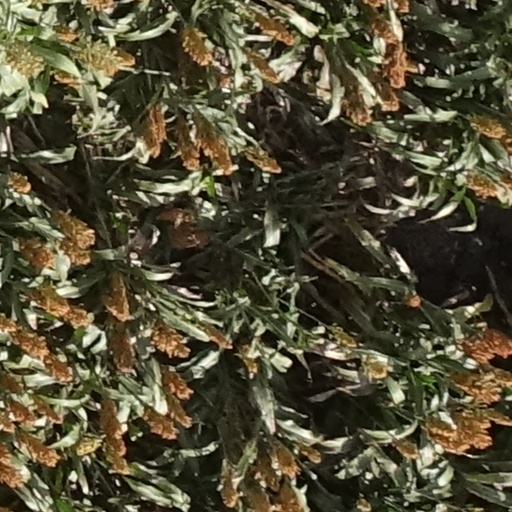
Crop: sorghum